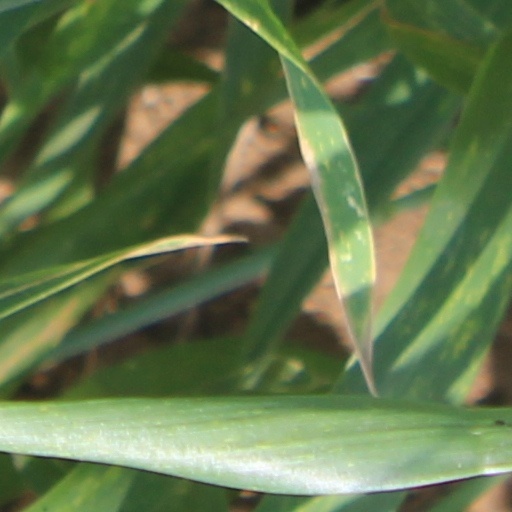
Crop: wheat